Krishna Chandra Bhattacharya

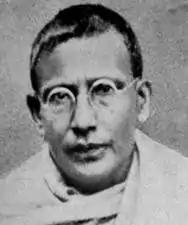
Krishna Chandra Bhattacharya

Krishnachandra Bhattacharyya, commonly referred to as K.C. Bhattacharyya, (12 May 1875 – 11 December 1949), was a modern Indian philosopher affiliated with the University of Calcutta. He gained renown for his method of "constructive interpretation," a scholarly approach employed to elucidate and elaborate upon the interrelationships and intricacies inherent in ancient Indian philosophical systems. This method facilitated an examination of these systems akin to the scrutiny applied to contemporary philosophical problems. Bhattacharyya dedicated particular attention to the inquiry into the manner in which the mind (or consciousness) engenders what appears to be a material universe. Notably, Bhattacharyya advocated for an immersive cosmopolitanism, wherein Indian philosophical frameworks were contemporized through a process of assimilation and immersion, eschewing a mere replication of European ideas in favour of a more nuanced integration.